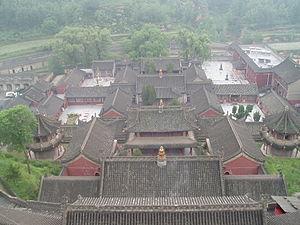
Le mont Wutai ou Wutai Shan est l'une des quatre montagnes sacrées bouddhiques de Chine. Il culmine à 3 058 m au pic Yedou. Il est situé sur le territoire de la ville-préfecture de Xinzhou, dans la province du Shanxi, à seulement quelques dizaines de kilomètres au sud de l'une des cinq montagnes sacrées de Chine : le mont Heng et à moins de 300 km de Pékin. Il a été inscrit sur la liste du patrimoine mondial de l'UNESCO le 26 juin 2009.